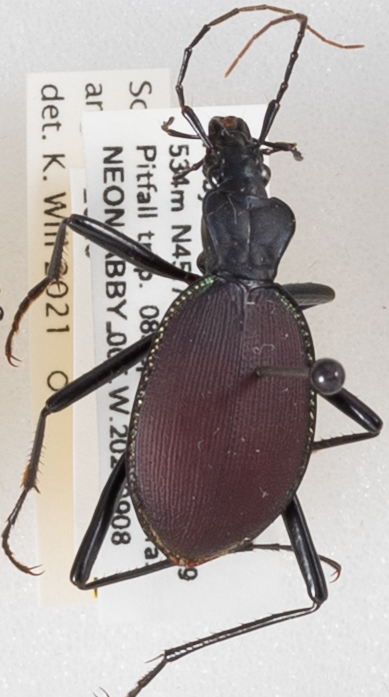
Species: Scaphinotus angusticollis
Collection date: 2020-09-08
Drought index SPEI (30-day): -1.186
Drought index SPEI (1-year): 0.006
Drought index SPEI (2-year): -2.09